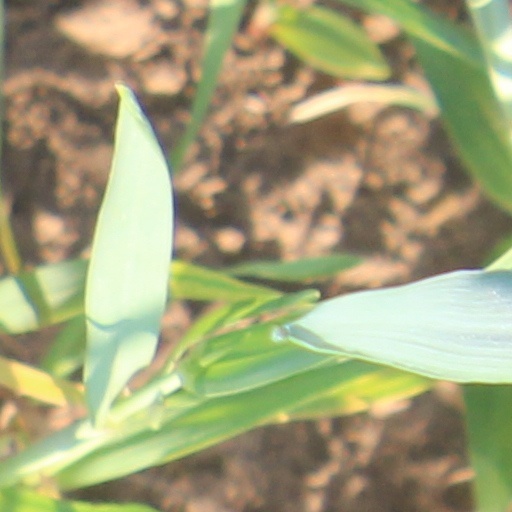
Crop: wheat